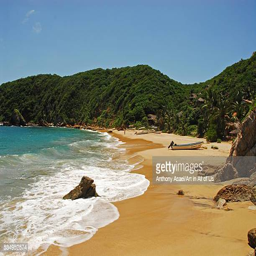
scenic view of beach with mountains and houses in the background